Women in physics

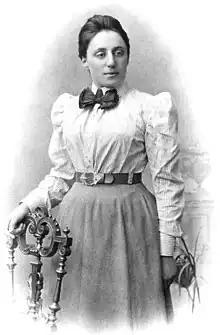
Emmy Noether who published the Noether's theorem in 1918. The theorem relates symmetries to conserved quantities in physics.

Female scientist have sometimes not been recognized in the naming of topics they discovered due to Matilda effect. Some physics phenomena that are named after female scientists include: